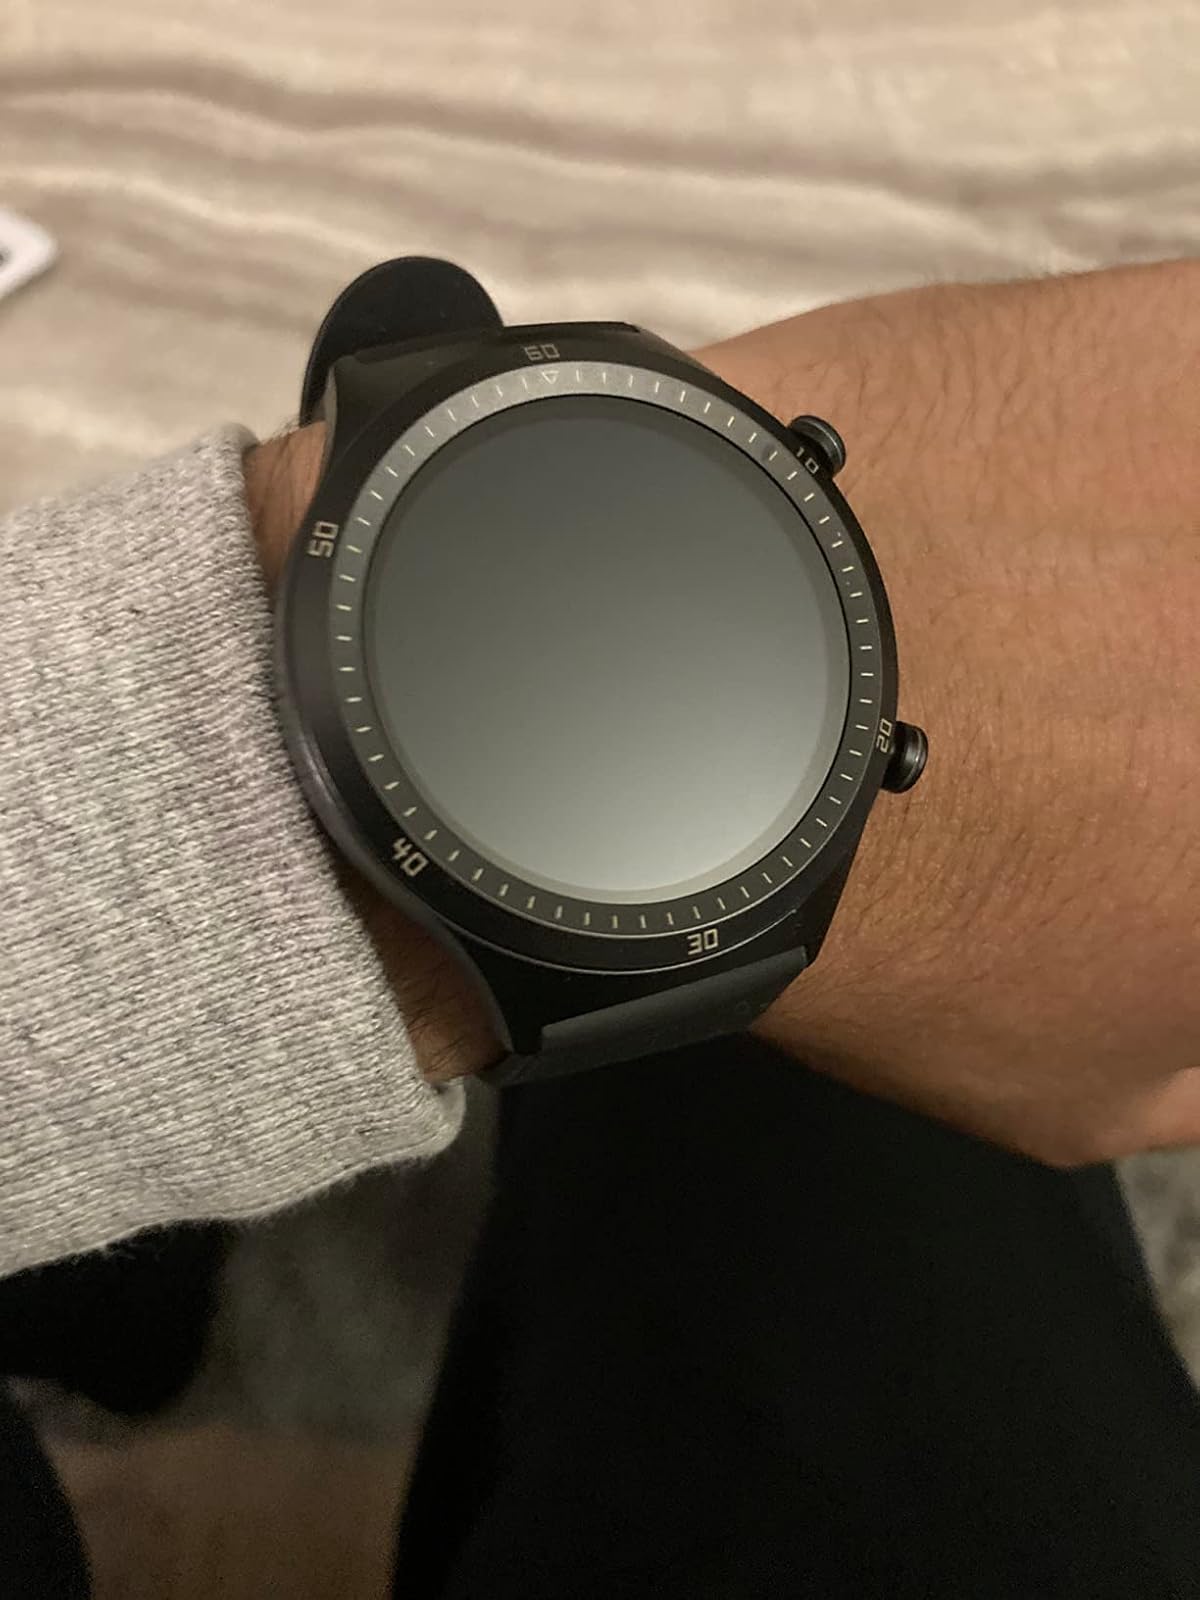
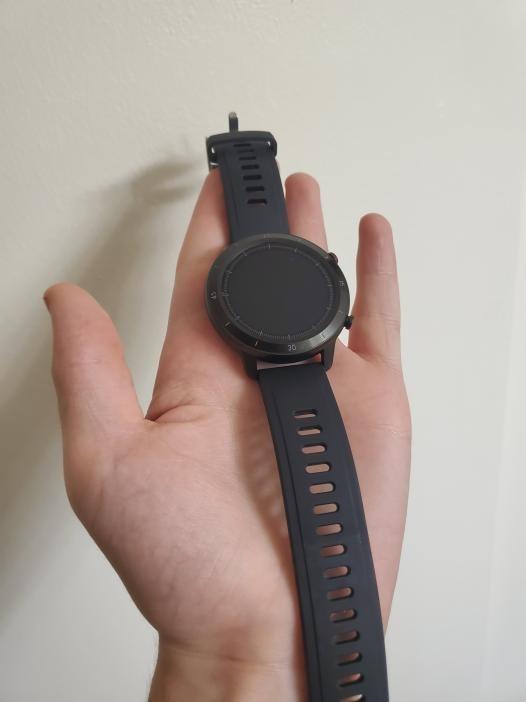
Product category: smartwatch
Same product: no